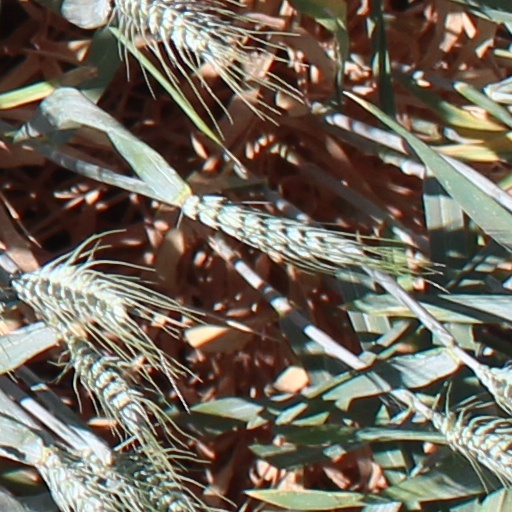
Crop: wheat